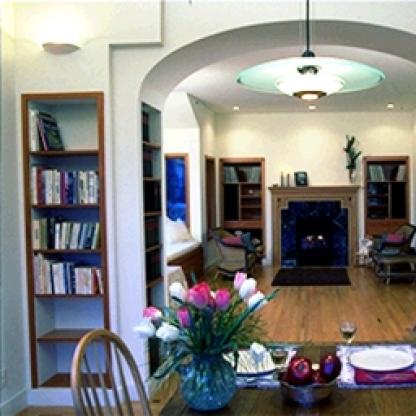
Scene: Indoor